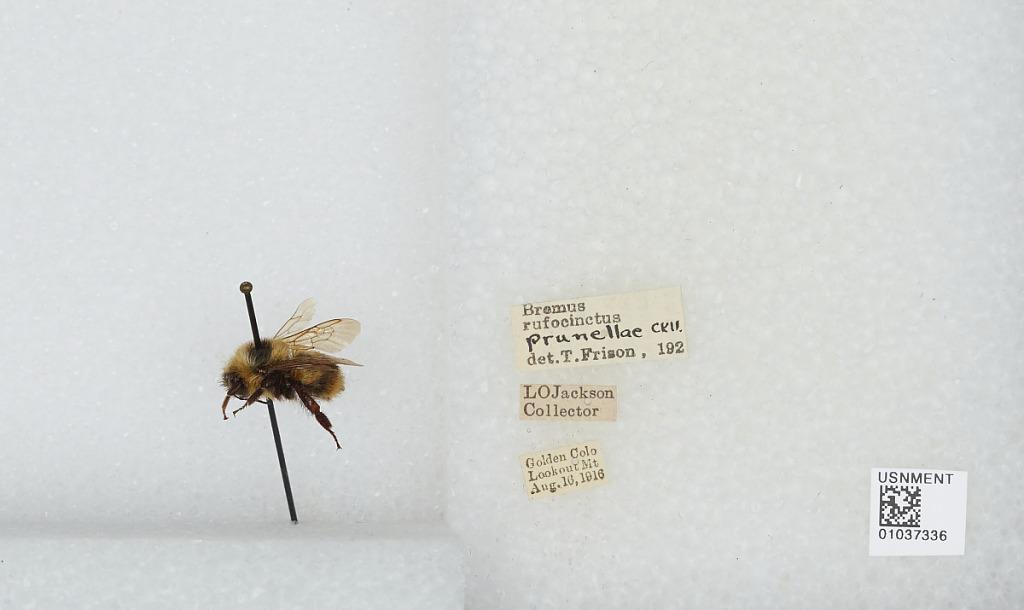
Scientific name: Bombus (Cullumanobombus) rufocinctus Cresson
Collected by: L. Jackson
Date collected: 1916-8-16
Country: United States
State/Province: Colorado
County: Jefferson
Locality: Golden, Lookout Mt.
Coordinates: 39.7325, -105.239
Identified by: Frison, T.